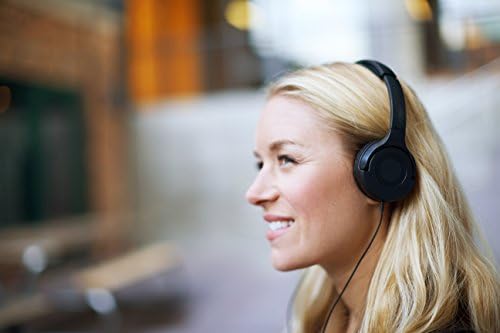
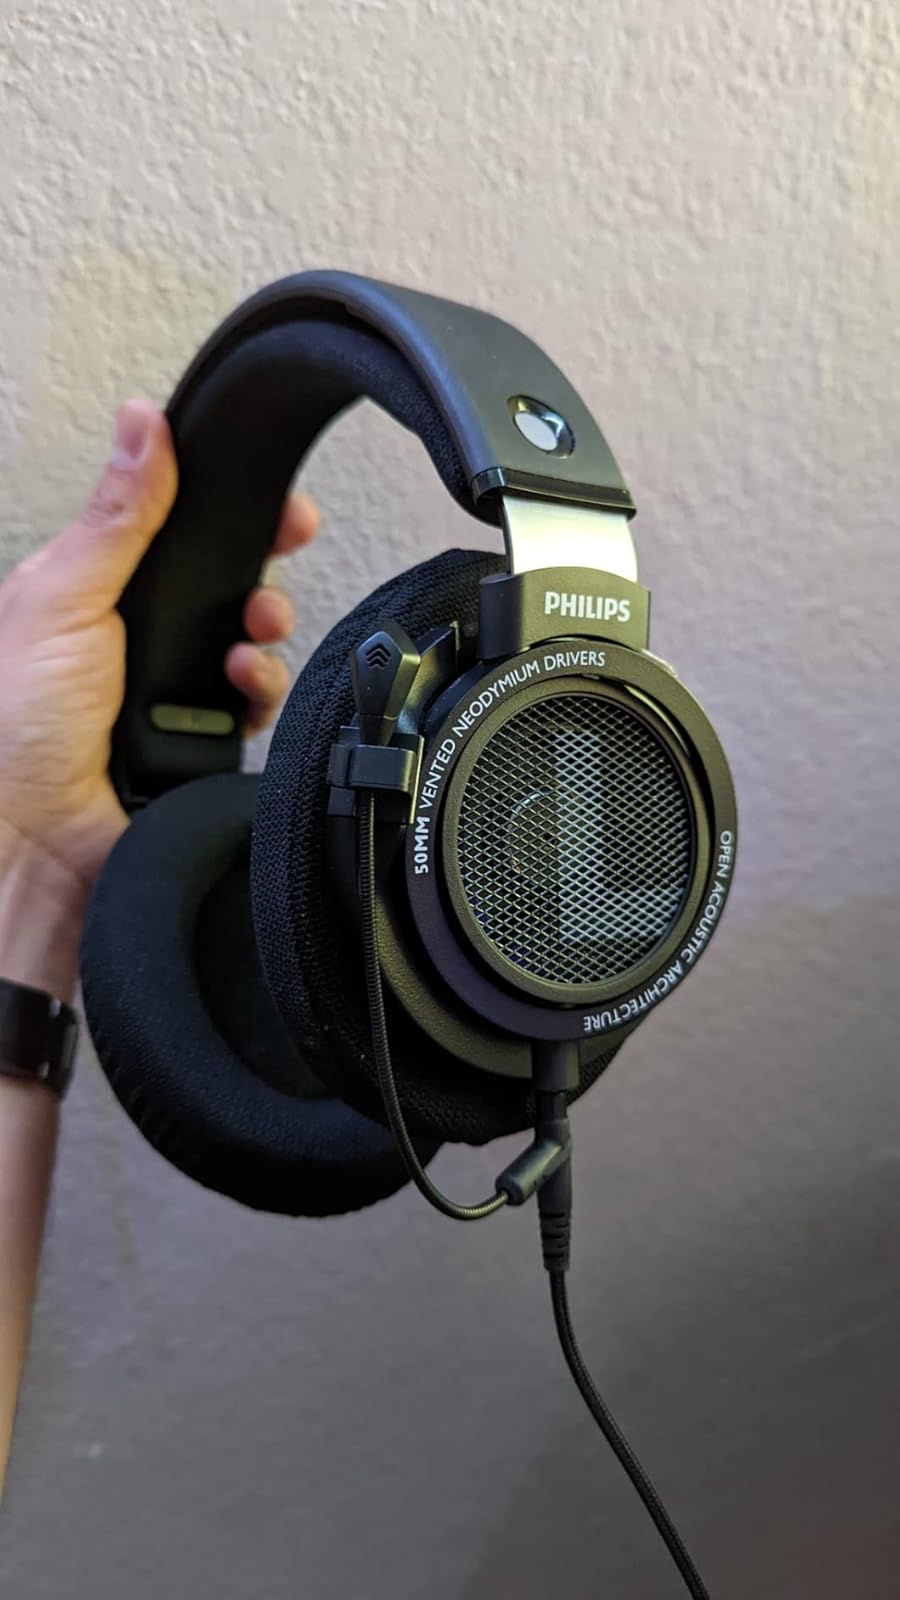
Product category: headphones
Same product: no